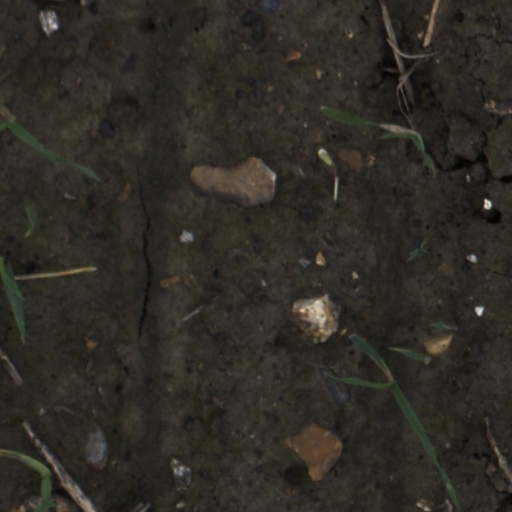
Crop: wheat